Jacob Sloat House

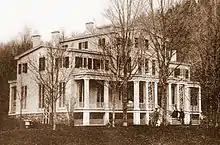
Jacob Sloat House - c1900

Jacob Sloat (1792–1857), a grandson of Stephen Sloat, who first settled the area in 1763, built his mills on the Ramapo in the mid-1810s. During the next decade, he invented the cap spindle and gimlet-pointed wood screw, his family later claimed. These helped his business take off, and the New York and Erie Railroad's route through the area extended his reach to new markets in later decades.